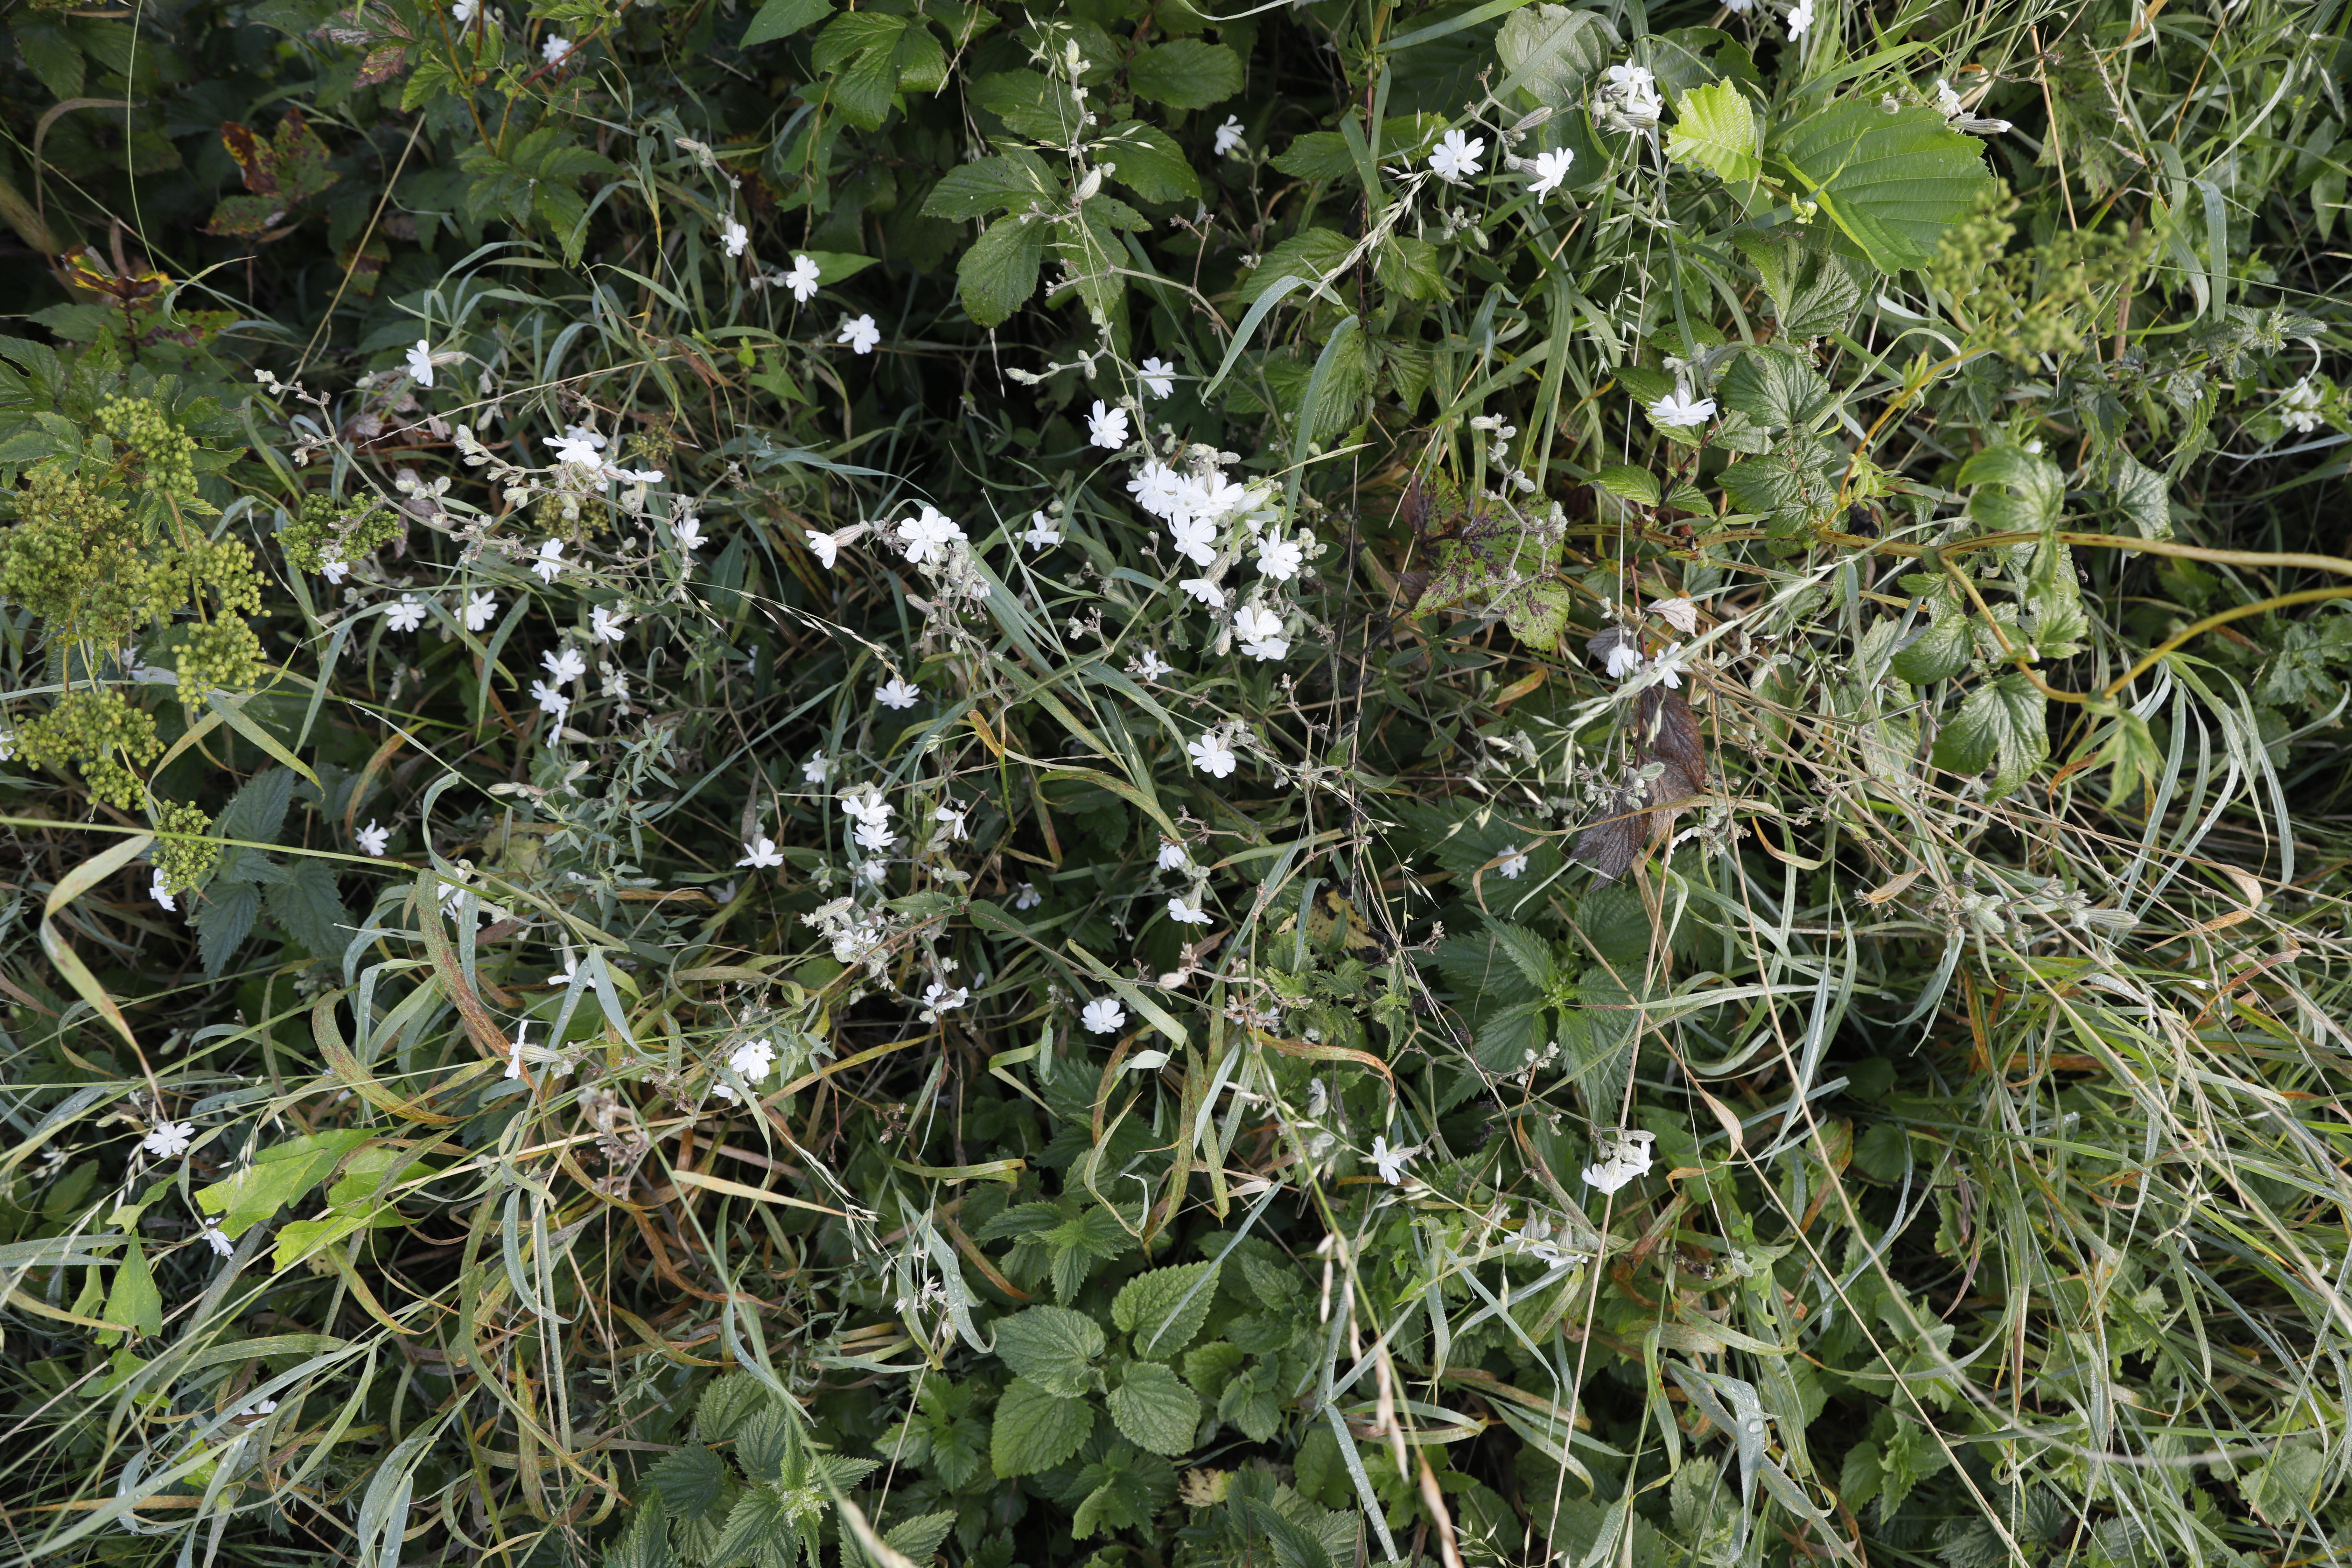
Plant species: Silene latifolia